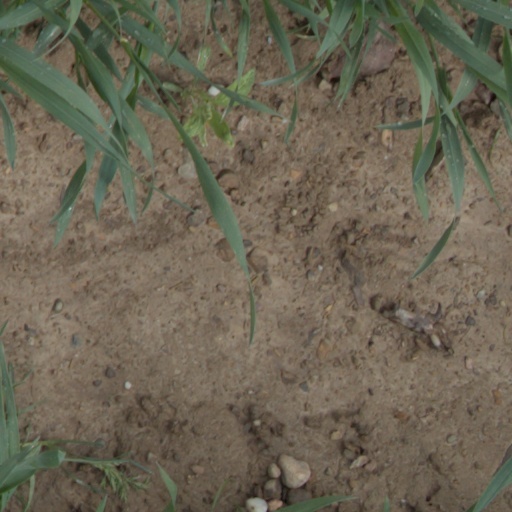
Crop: wheat